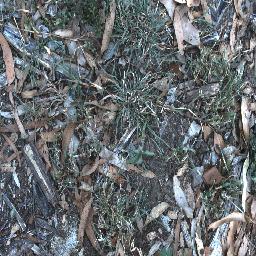
Label: negative